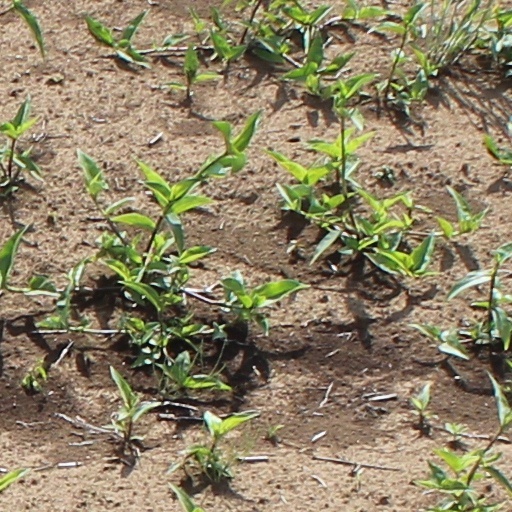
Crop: wheat